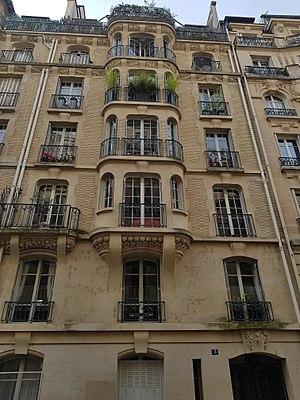
3 rue Charles-Dickens, Paris 16e.
La rue Charles-Dickens est une voie du 16ᵉ arrondissement de Paris, en France.
François-Adolphe Bocage est un architecte français.